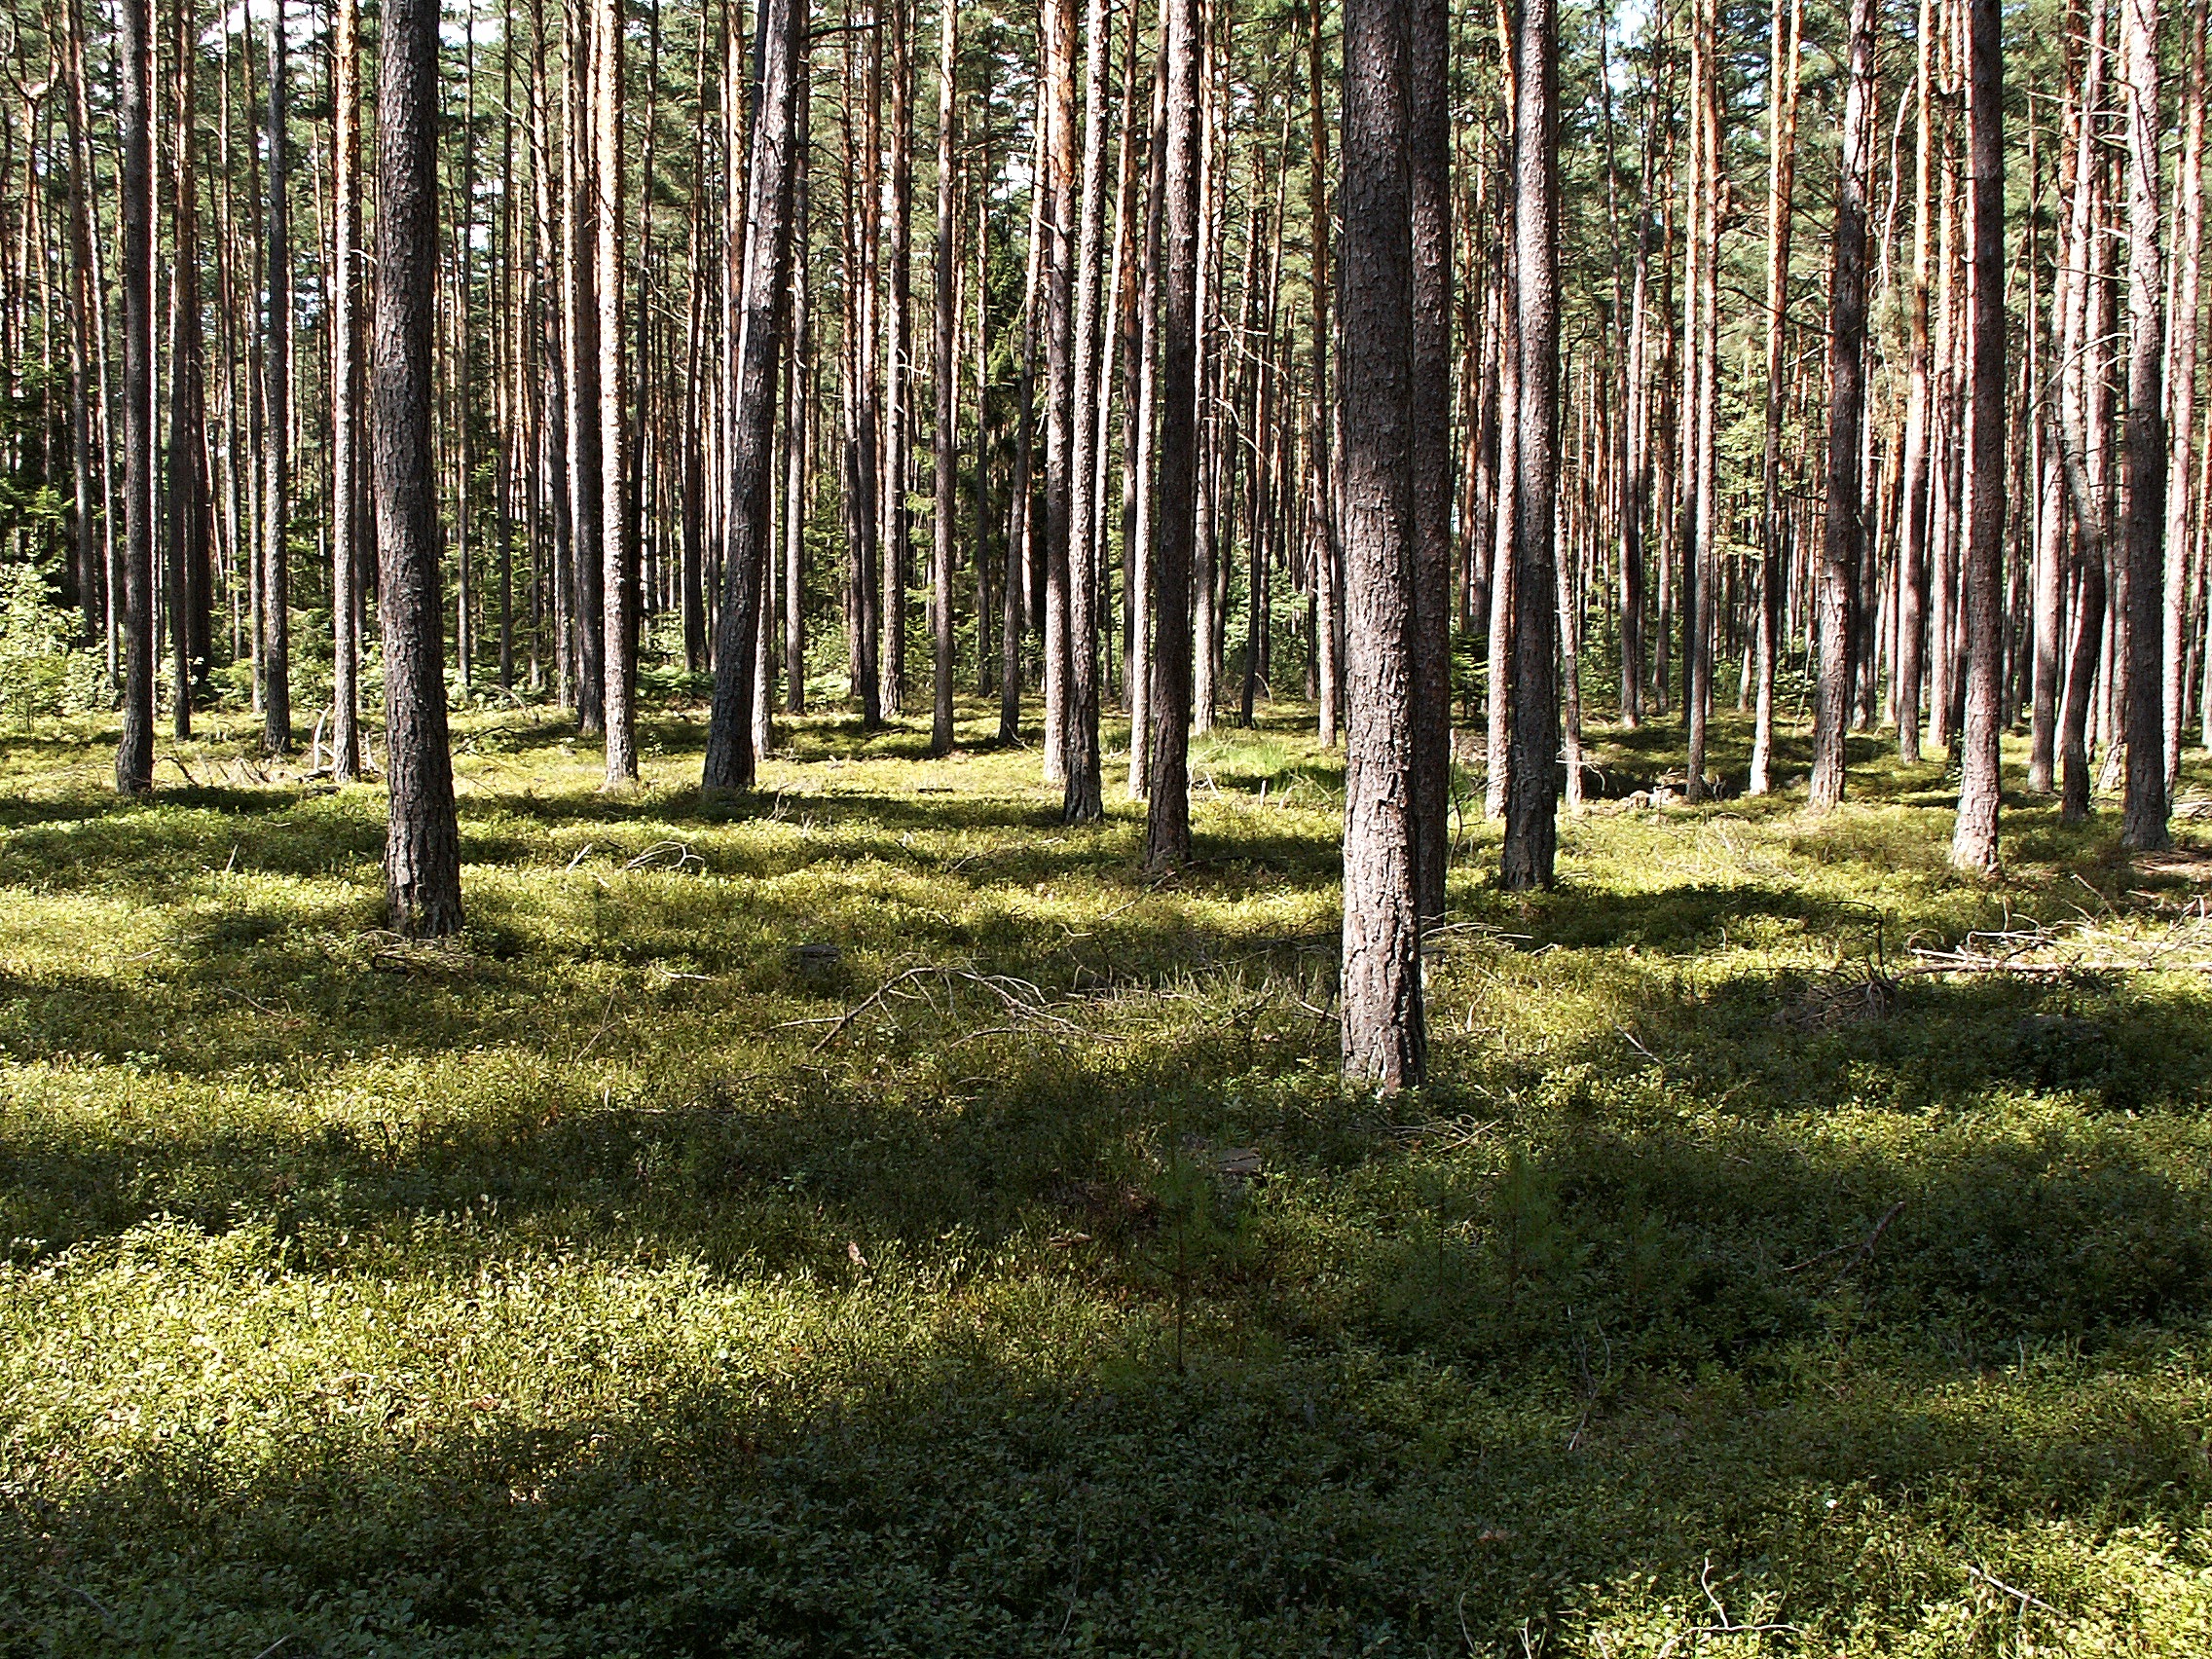
tree, forest, grass, plant, sun, meadow, sunlight, leaf, flower, pine, young, green, autumn, shadow, trees, deciduous, wetland, plantation, grove, woodland, habitat, tribes, ecosystem, flowering plant, bilberry, biome, old growth forest, natural environment, woody plant, temperate broadleaf and mixed forest, temperate coniferous forest, land plant, brusin n